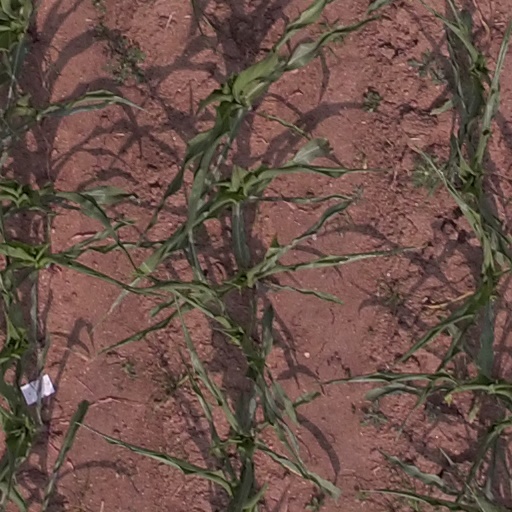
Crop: maize; corn